Legend of the Mountain

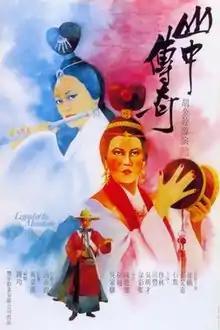

Legend of the Mountain is a 1979 Taiwanese-Hong Kong film directed by King Hu.